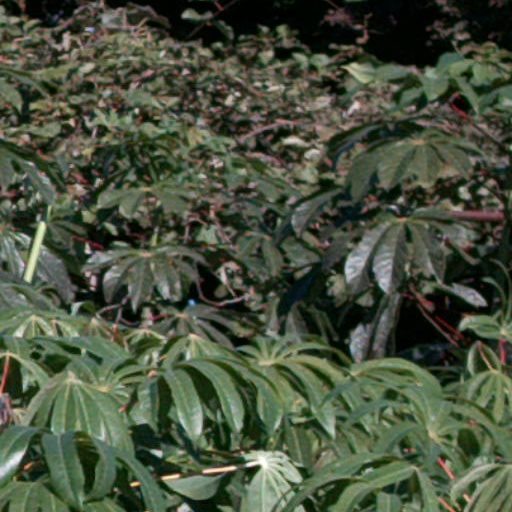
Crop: cassava